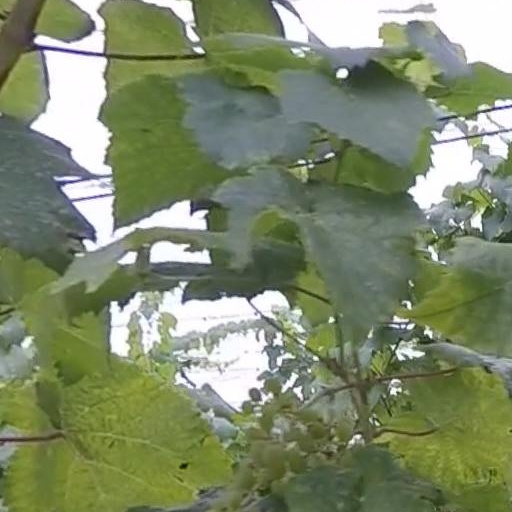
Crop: grape